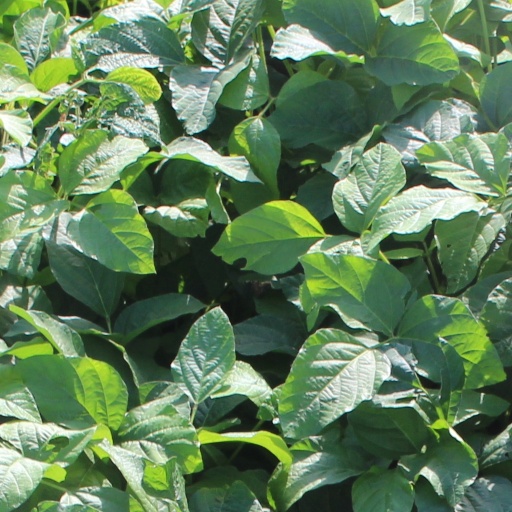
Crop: soybean